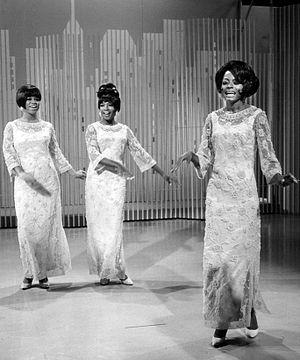
The Supremes, aussi connu sous le nom de Diana Ross & The Supremes, est un groupe de musique féminin américain originaire de Détroit, actif de 1959 à 1977.